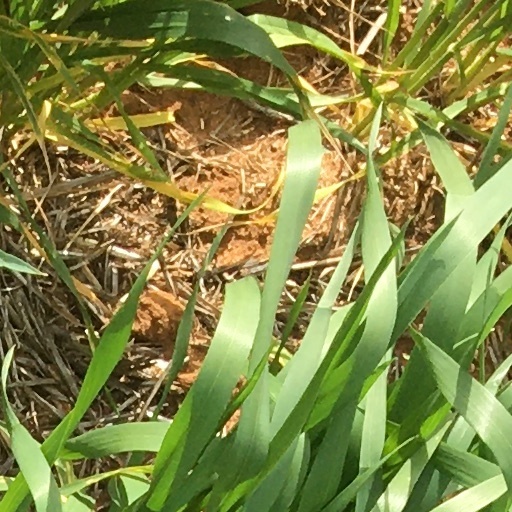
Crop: wheat